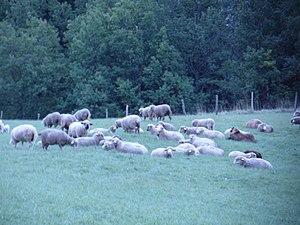
troupeau de moutons à Sainte-Marie-du-Mont
Sainte-Marie-du-Mont est une commune française située, géographiquement dans le massif de la Chartreuse, administrativement dans le département de l'Isère en région Auvergne-Rhône-Alpes et, autrefois rattachée à l'ancienne province du Dauphiné et limitrophe de l'ancien duché de Savoie.